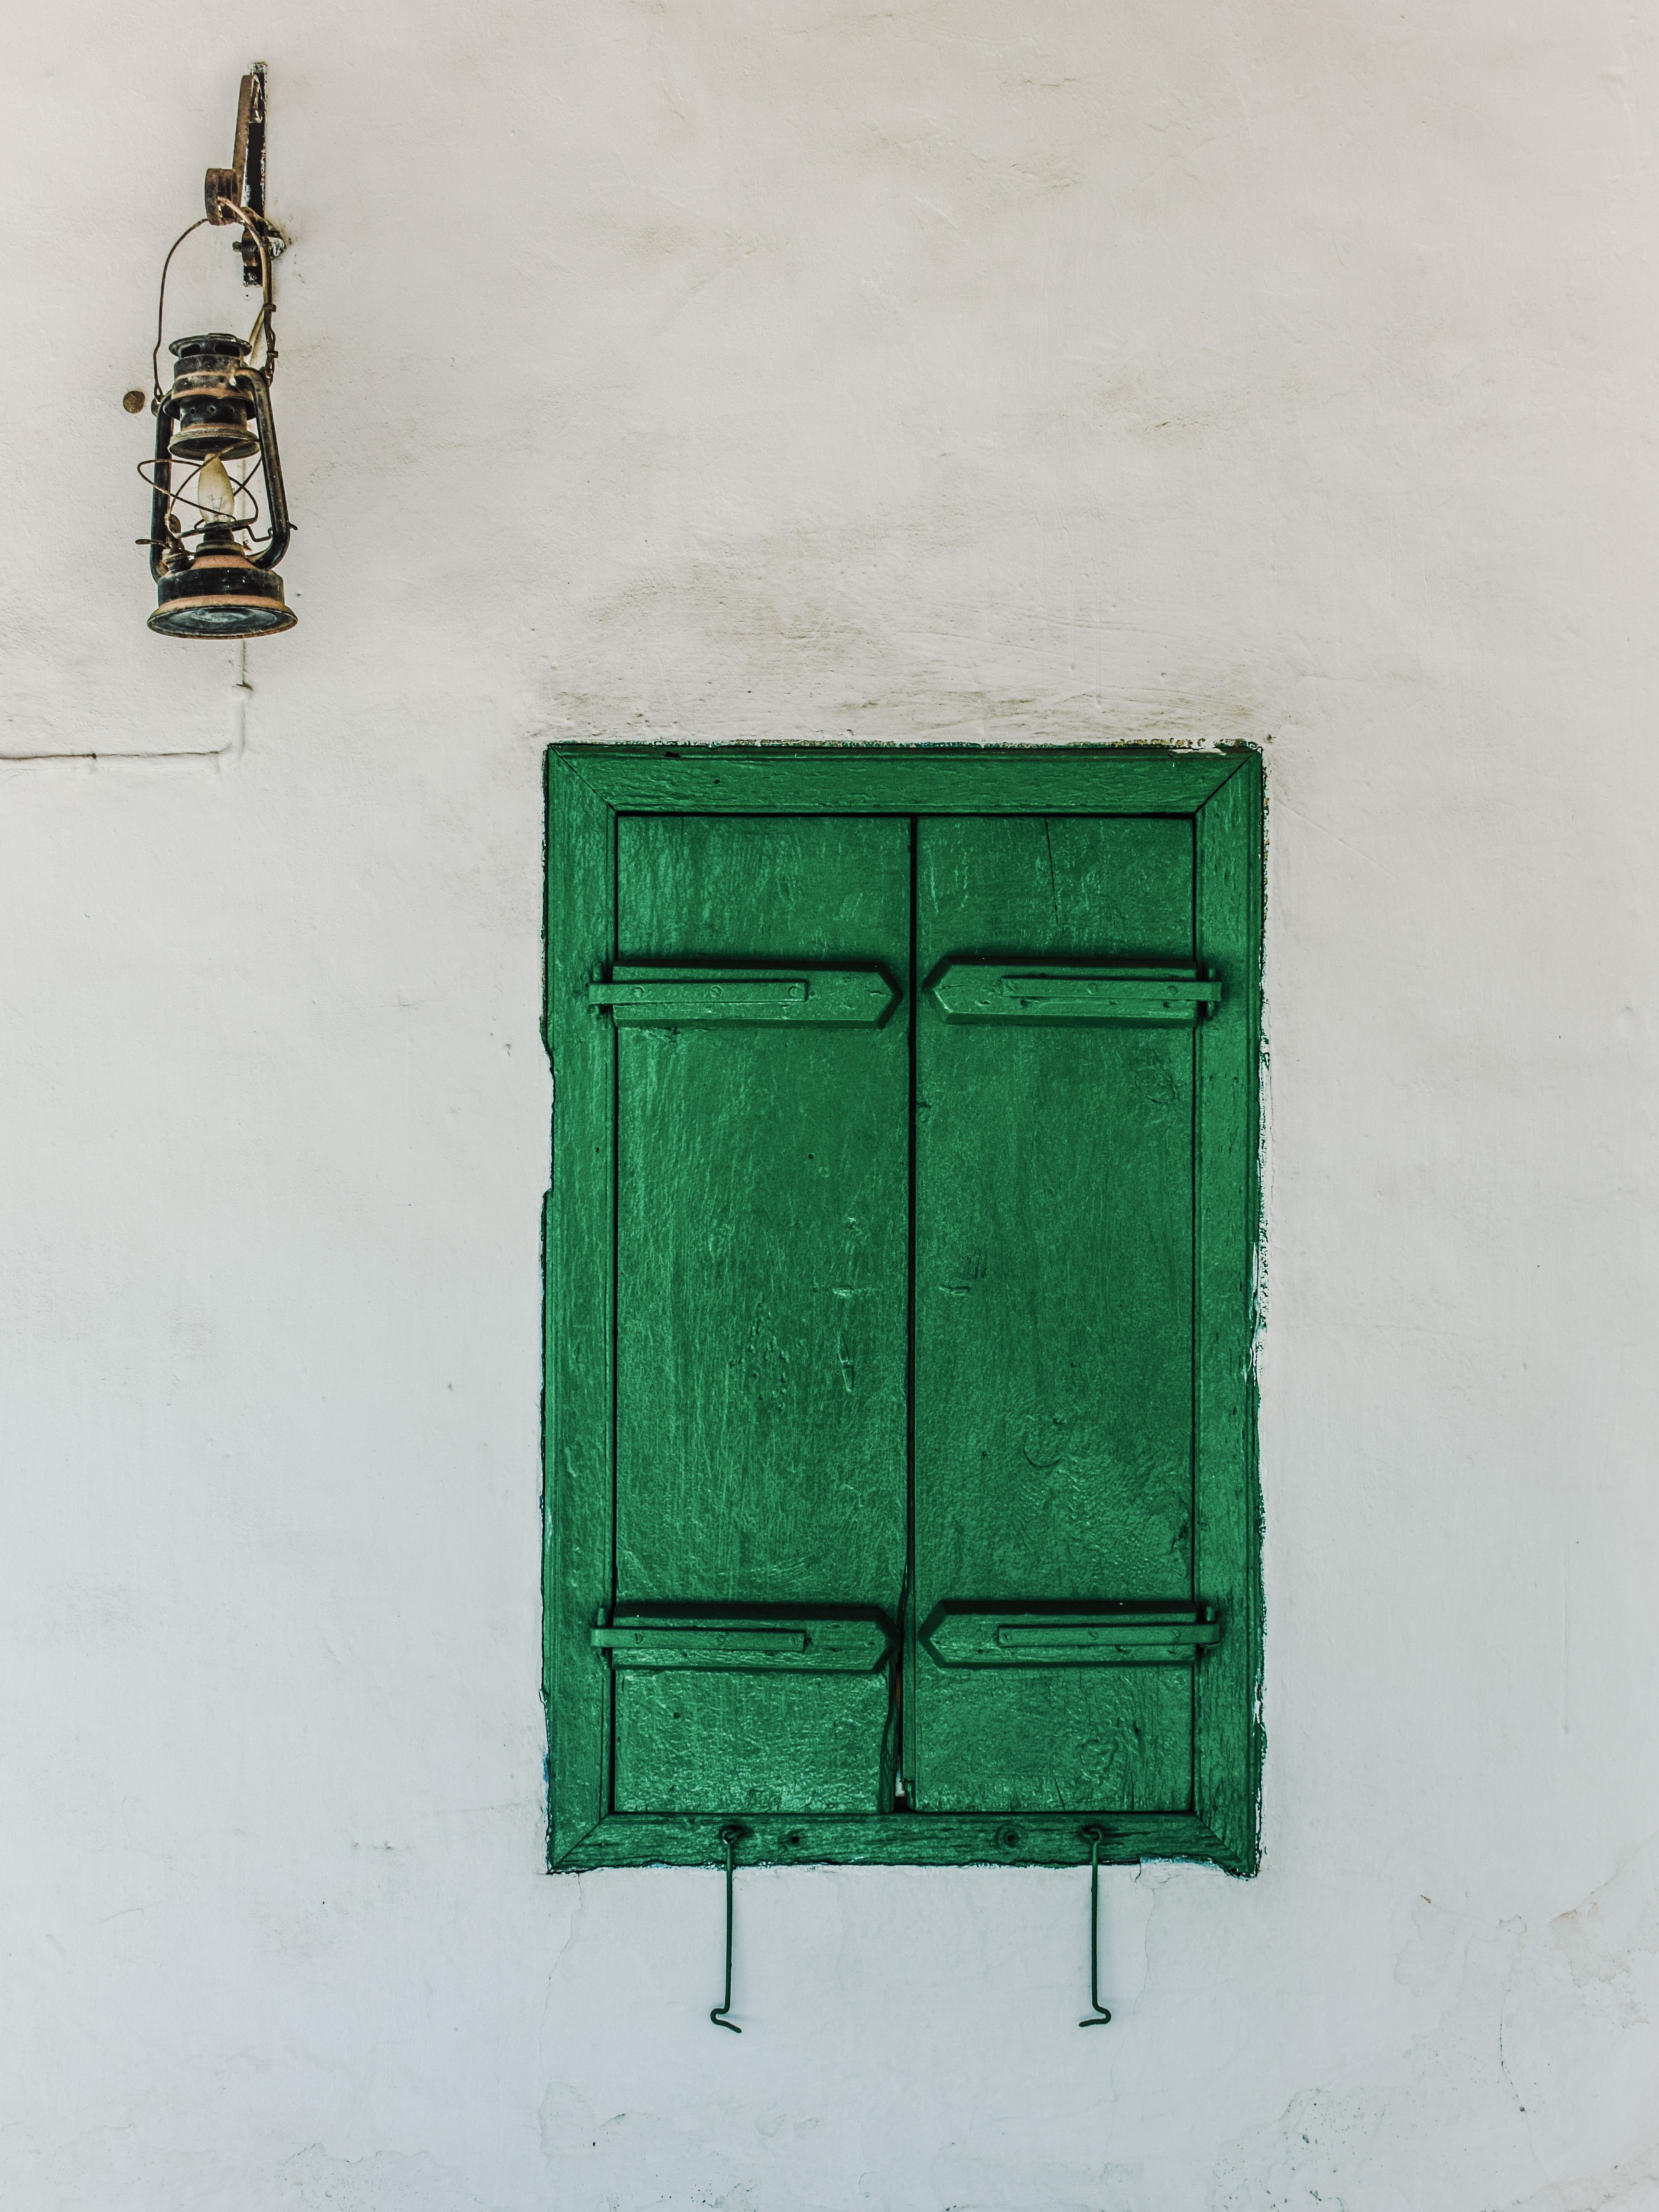
architecture, wood, house, window, glass, wall, village, green, color, shelf, blue, exterior, lamp, furniture, door, material, sketch, drawing, wooden, picture frame, shape, traditional, cyprus, modern art, avgorou